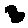
Label: 3